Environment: real
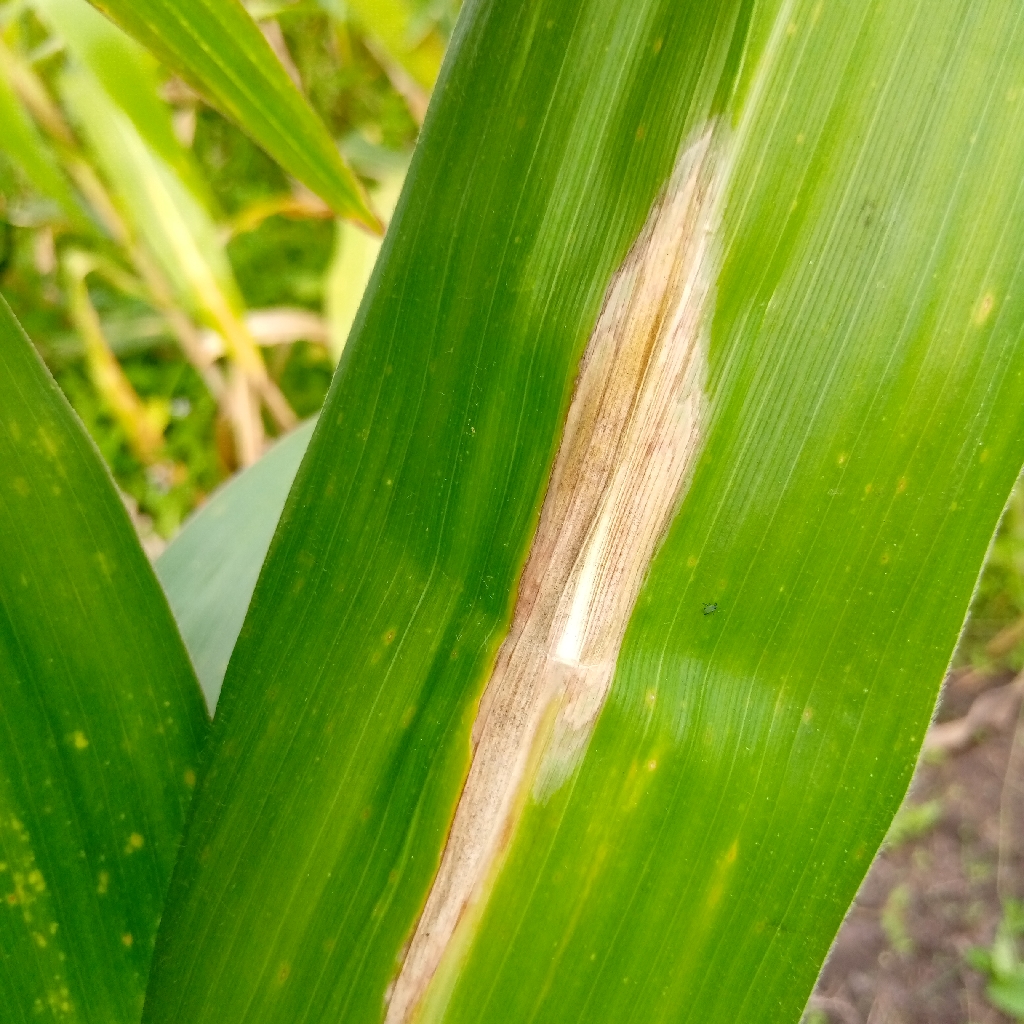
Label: northern_corn_leaf_blight